List of Amazon products and services

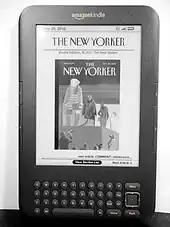
"The New Yorker" on a Kindle Keyboard

In November 2007, the Kindle Store was launched as an e-book e-commerce store and can be accessed from any Amazon Kindle, Fire tablet or Kindle mobile app. At its launch, the store had more than 88,000 digital titles available. This number increased to more than 765,000 by August 2011 and as of January 2017 there were over five million e-books available in the U.S.